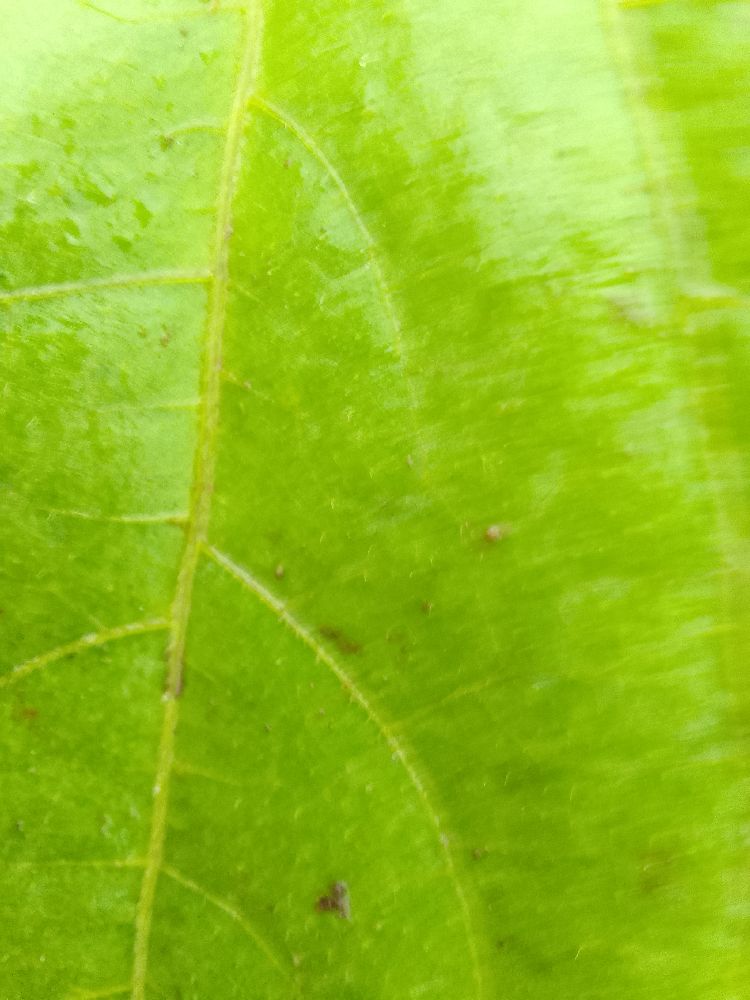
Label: healthy